Yokoi Kinkoku

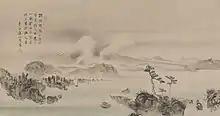
Mount Fuji by Yokoi Kinkoku at the Metropolitan Museum of Art

Yokoi Kinkoku (横井金谷, Hōreki 11 <1761> - the 1st month and 10th day of Tenpō 3 ) was a wanderer, monk of Jōdo-shū Buddhism, a painter of Buddhist imagery, and a painter influenced by the Southern School of Chinese painting during the late Edo period. Much of the information known about Kinkoku comes from his autobiography, Biography of the Monk Kinkoku ("Kinkoku Shōnin Goichidai-ki"), which was translated by Fujimori Seikichi into modern Japanese in 1965 under the title of A Record of the Monk Kinkoku's Behavior ("Kinkoku Shōnin Gyōjō-ki"). According to Fister, Kinkoku's autobiography has many inaccuracies, such as dates and the use of the incorrect homophonic "kanji". It is also speculated that Kinkoku used the work of others in his autobiography such as a journey based on Shiba Kōkan's work rather than his own experience.